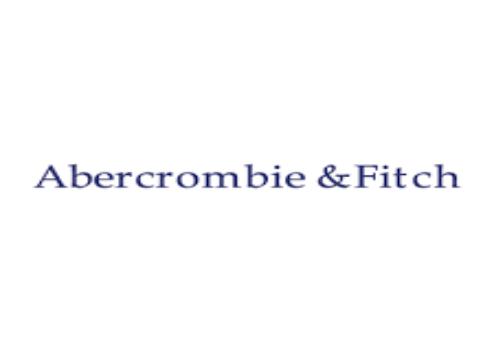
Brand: Abercrombie & Fitch
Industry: Clothes